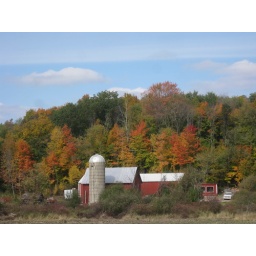
A great shot of a red barn against the fall trees